SuperCops Vs Super Villains

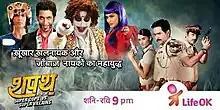

SuperCops Vs Super Villains (also known as Hum Ne Li Hai... Shapath) is an Indian crime detective supernatural television series which aired from January 15, 2012 to February 26, 2017 on Life OK. The show was produced by Fireworks Production. It is digitally available on Disney+ Hotstar.